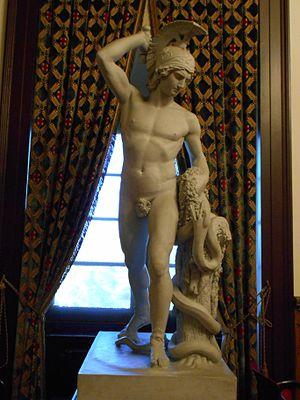
Manuel Vilar i Roche est un sculpteur romantique espagnol.